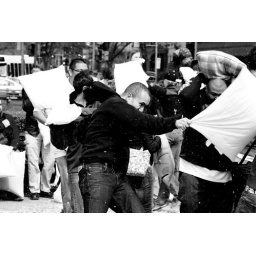
pillow fight in black and white